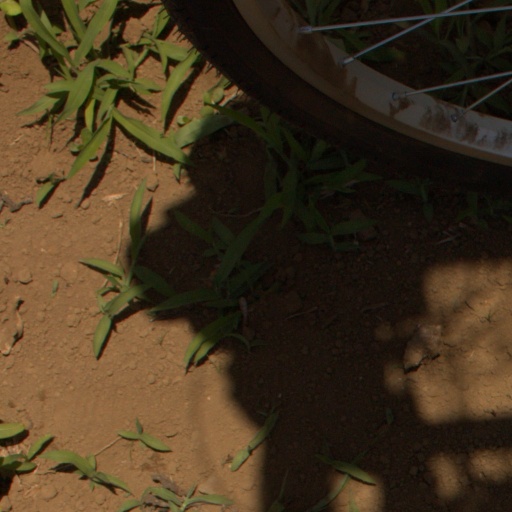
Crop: Jerusalem artichoke